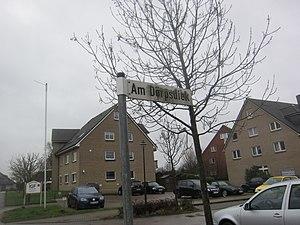
Melsdorf est une municipalité allemande située dans le land du Schleswig-Holstein et dans l'arrondissement de Rendsburg-Eckernförde. En 2015, sa population est de 1 778 habitants.